Taragarh Talawa

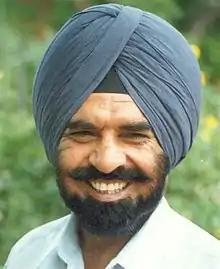
Dalbir Chetan Punjabi Short Story writer

Dalbir Singh Jhand known as Punjabi writer Dalbir Chetan was a famous Punjabi short-story writer, the author of four books of short stories titled: Rishteyian De Aar Paar, Raat Baraate, Khara Badal and Mehndi Bazaar.